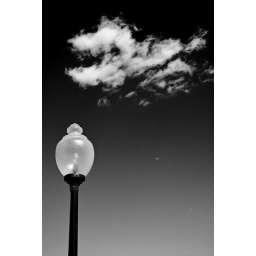
Lampost and clouds with moon in black and white